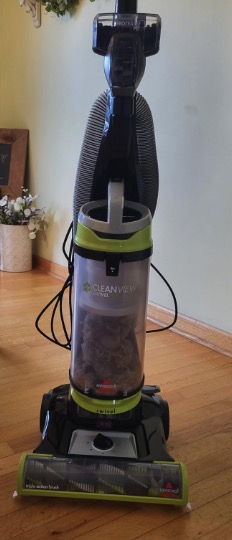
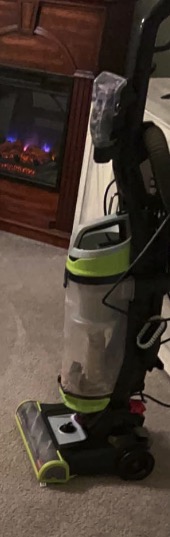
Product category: items_vacuum
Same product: yes